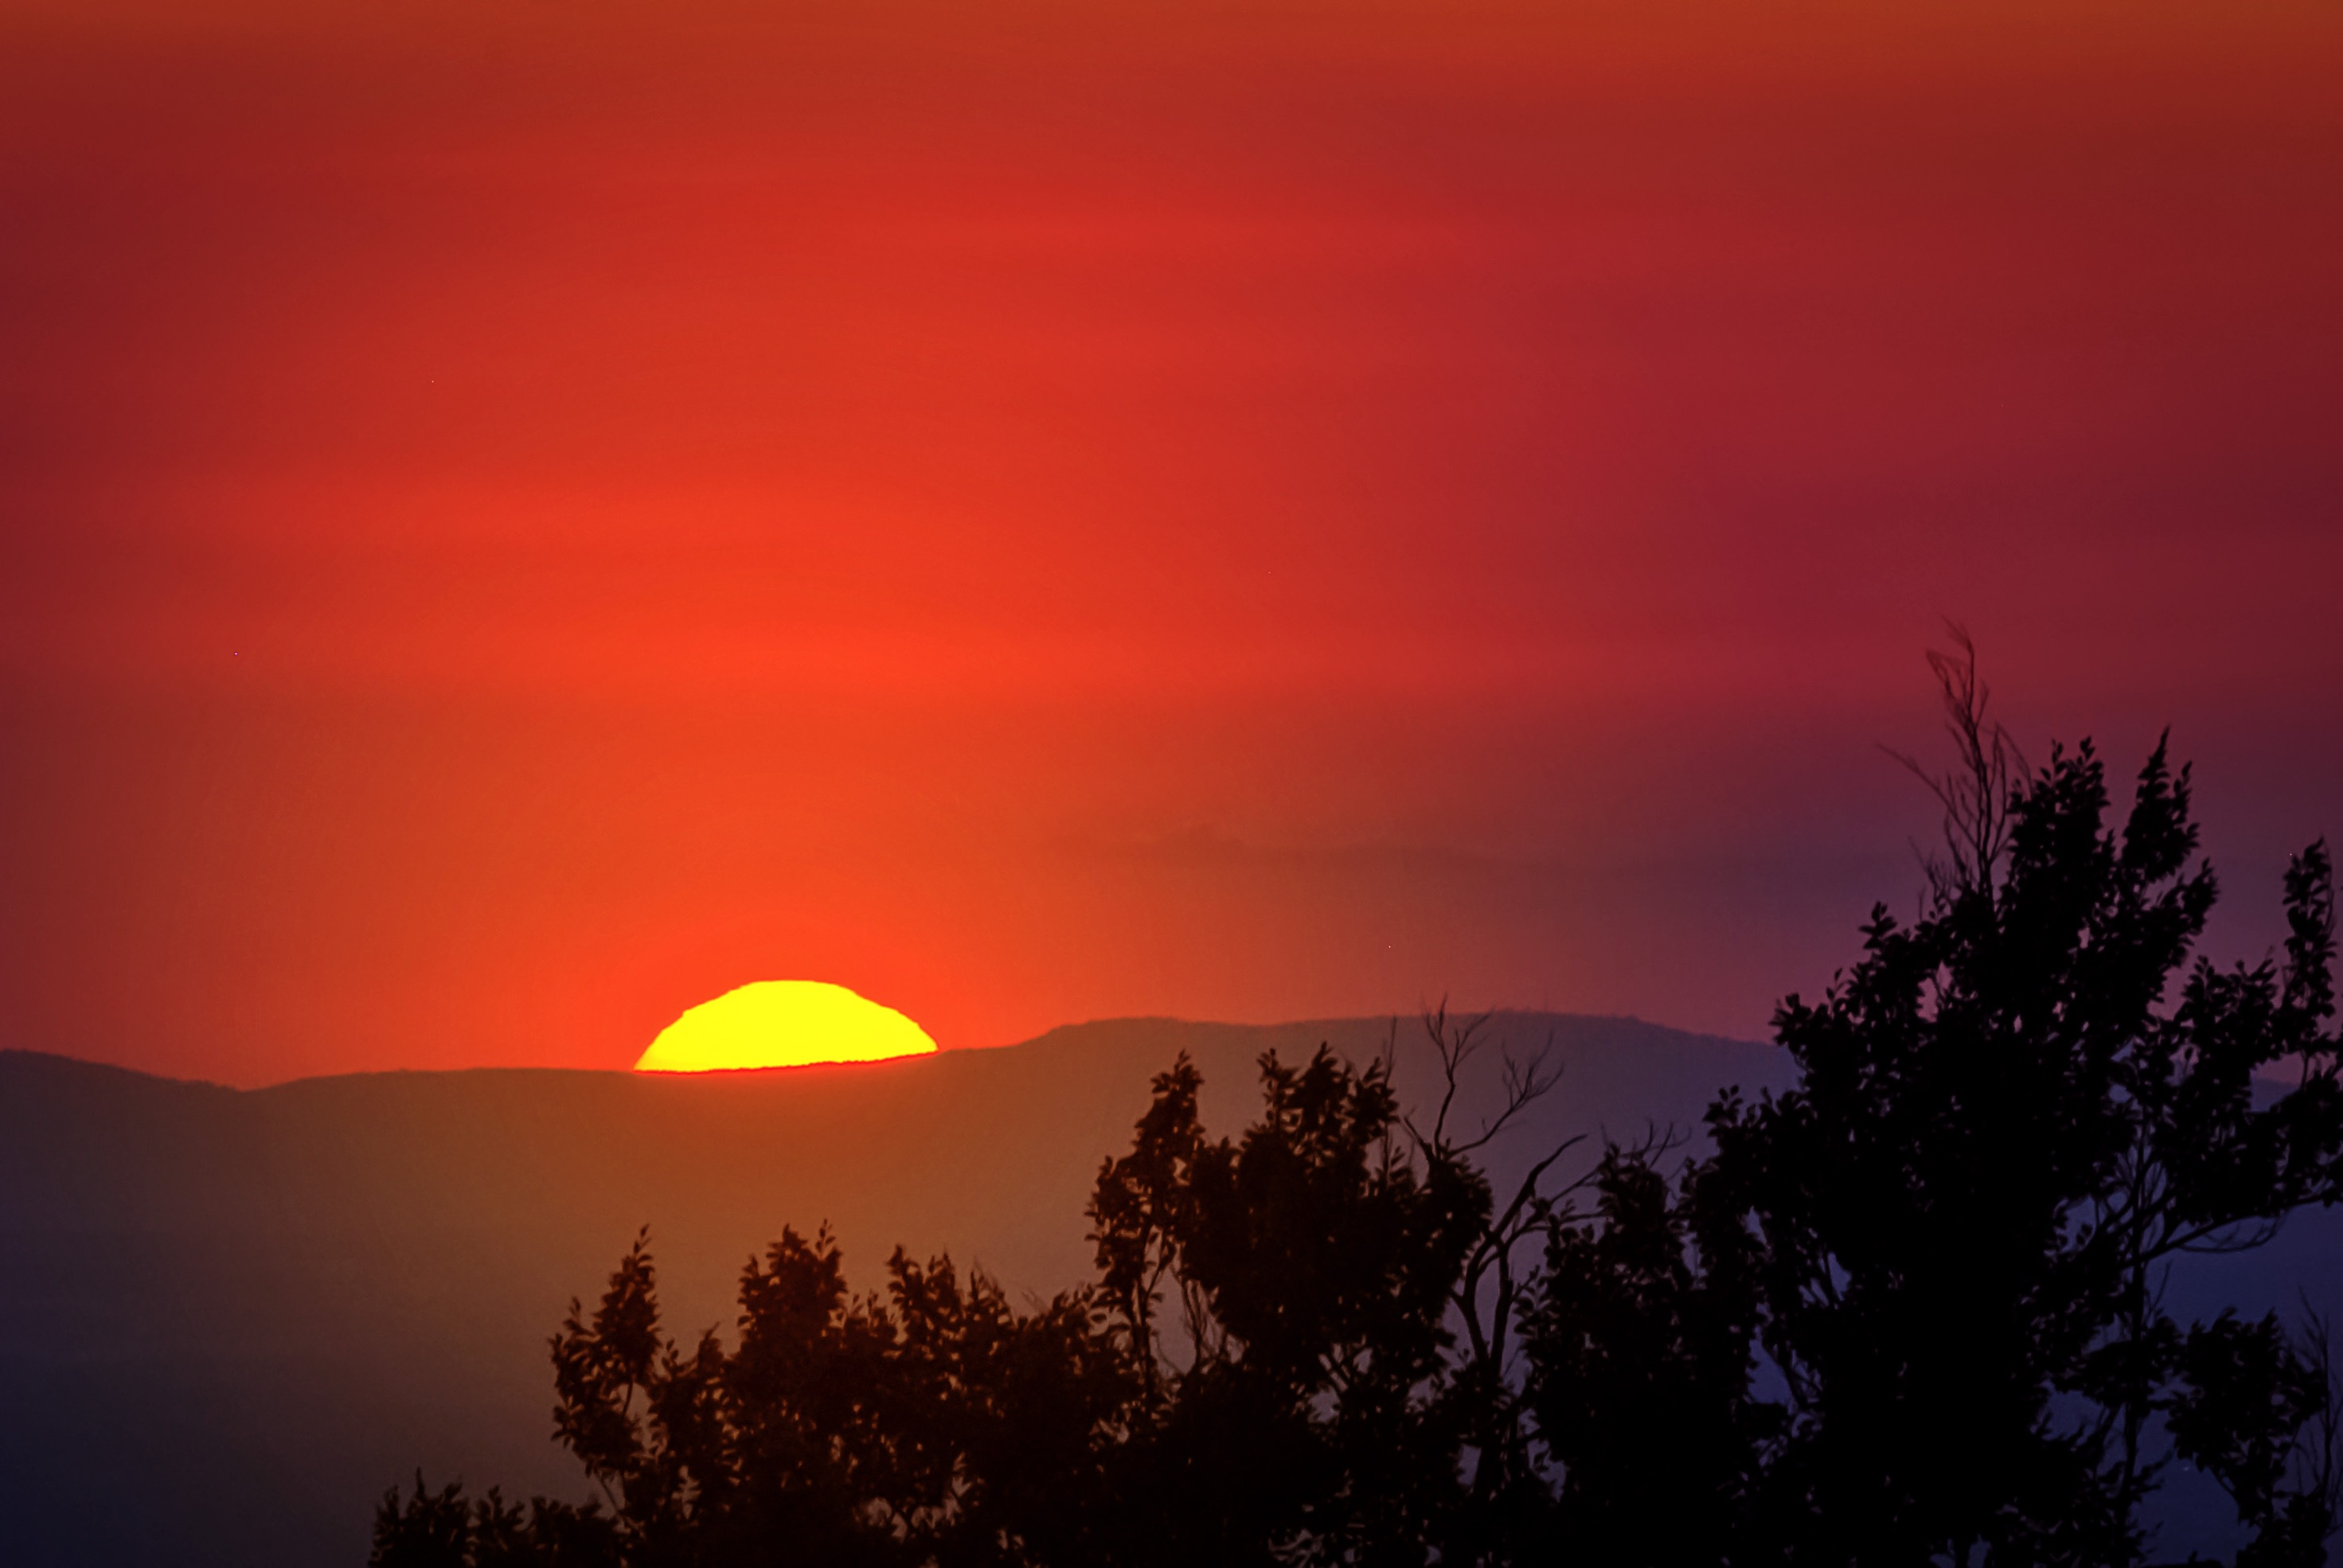
landscape, horizon, mountain, cloud, sky, sun, sunrise, sunset, morning, dawn, atmosphere, dusk, evening, abendstimmung, afterglow, evening sky, setting sun, atmospheric phenomenon, red sky at morning